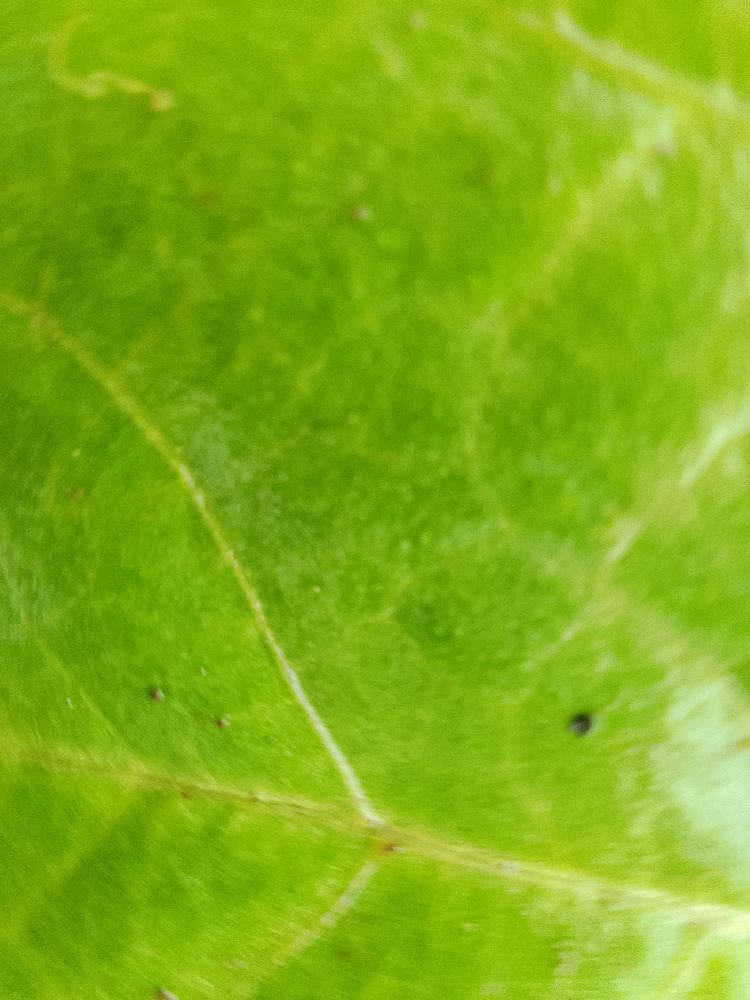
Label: healthy